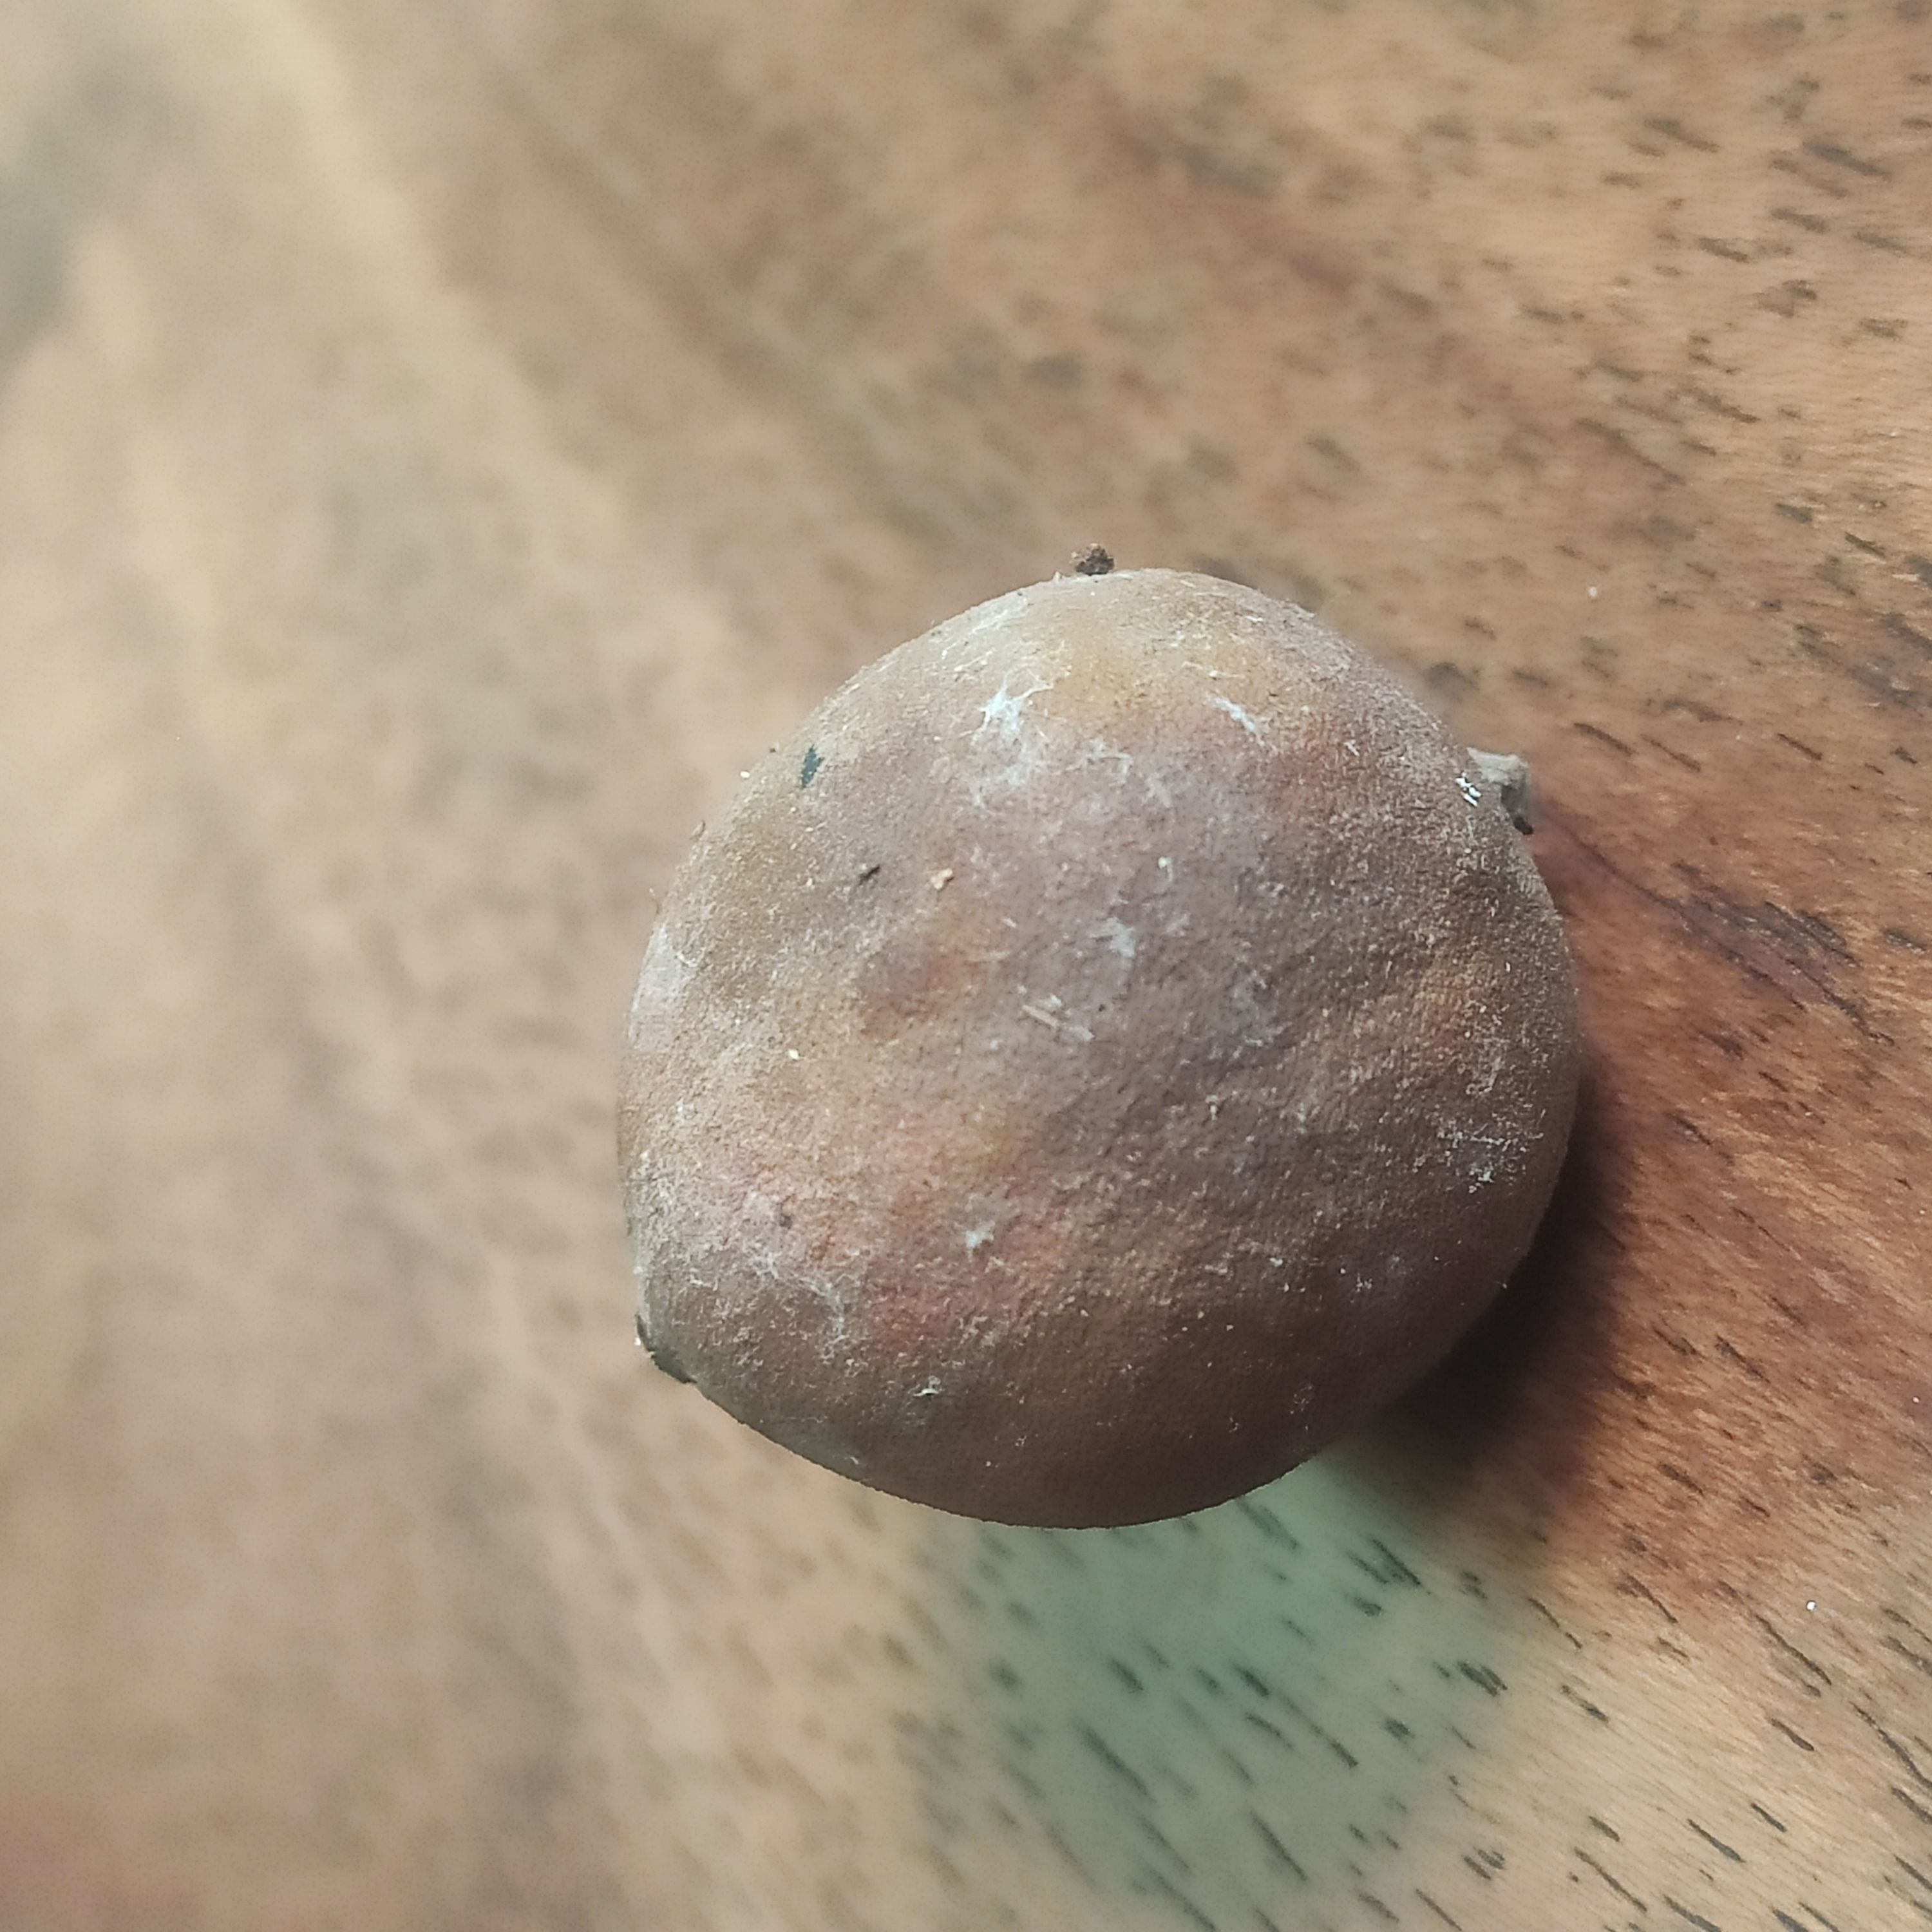
Fruit: burmese-grape
Grade: 3rd-grade